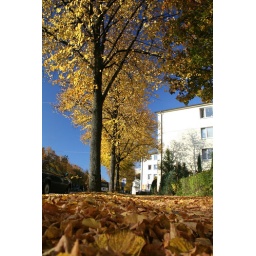
I live in one of the white buildings on the right side.